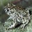
Label: frog